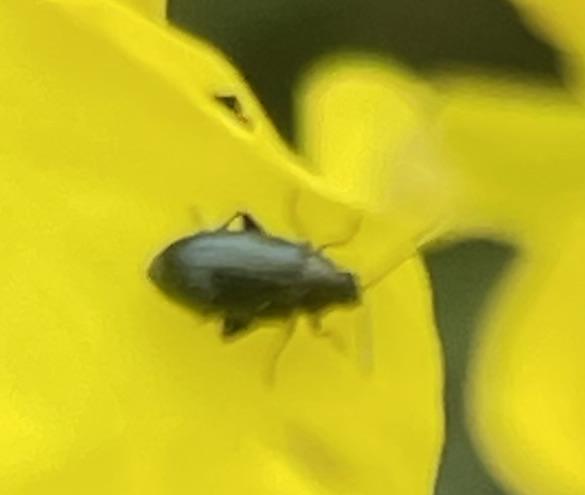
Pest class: crucifer_flea_beetle